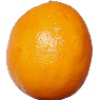
Label: lemon_meyer